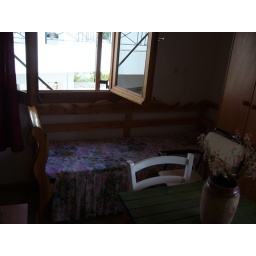
single bed or day couch in room